College Hill, Providence, Rhode Island

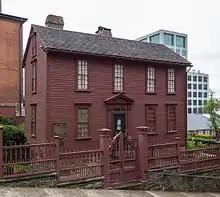
Governor Stephen Hopkins House, built 1707 is the oldest extant house in Providence.

Through the middle of the 20th century, the area nearer to the waterfront and Statehouse became a working class neighborhood. Subdivided houses inhabited by these low-income communities became targets for demolition under one of the city's proposed urban renewal projects, spurred by slum clearance funds guaranteed by the Housing Act of 1949.